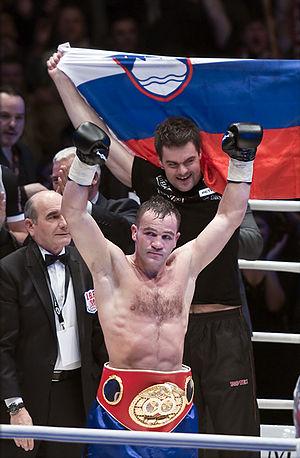
Jan Zaveck, connu également sous le nom de Dejan Zavec, est un boxeur slovène né le 13 mars 1976 à Ptuj.